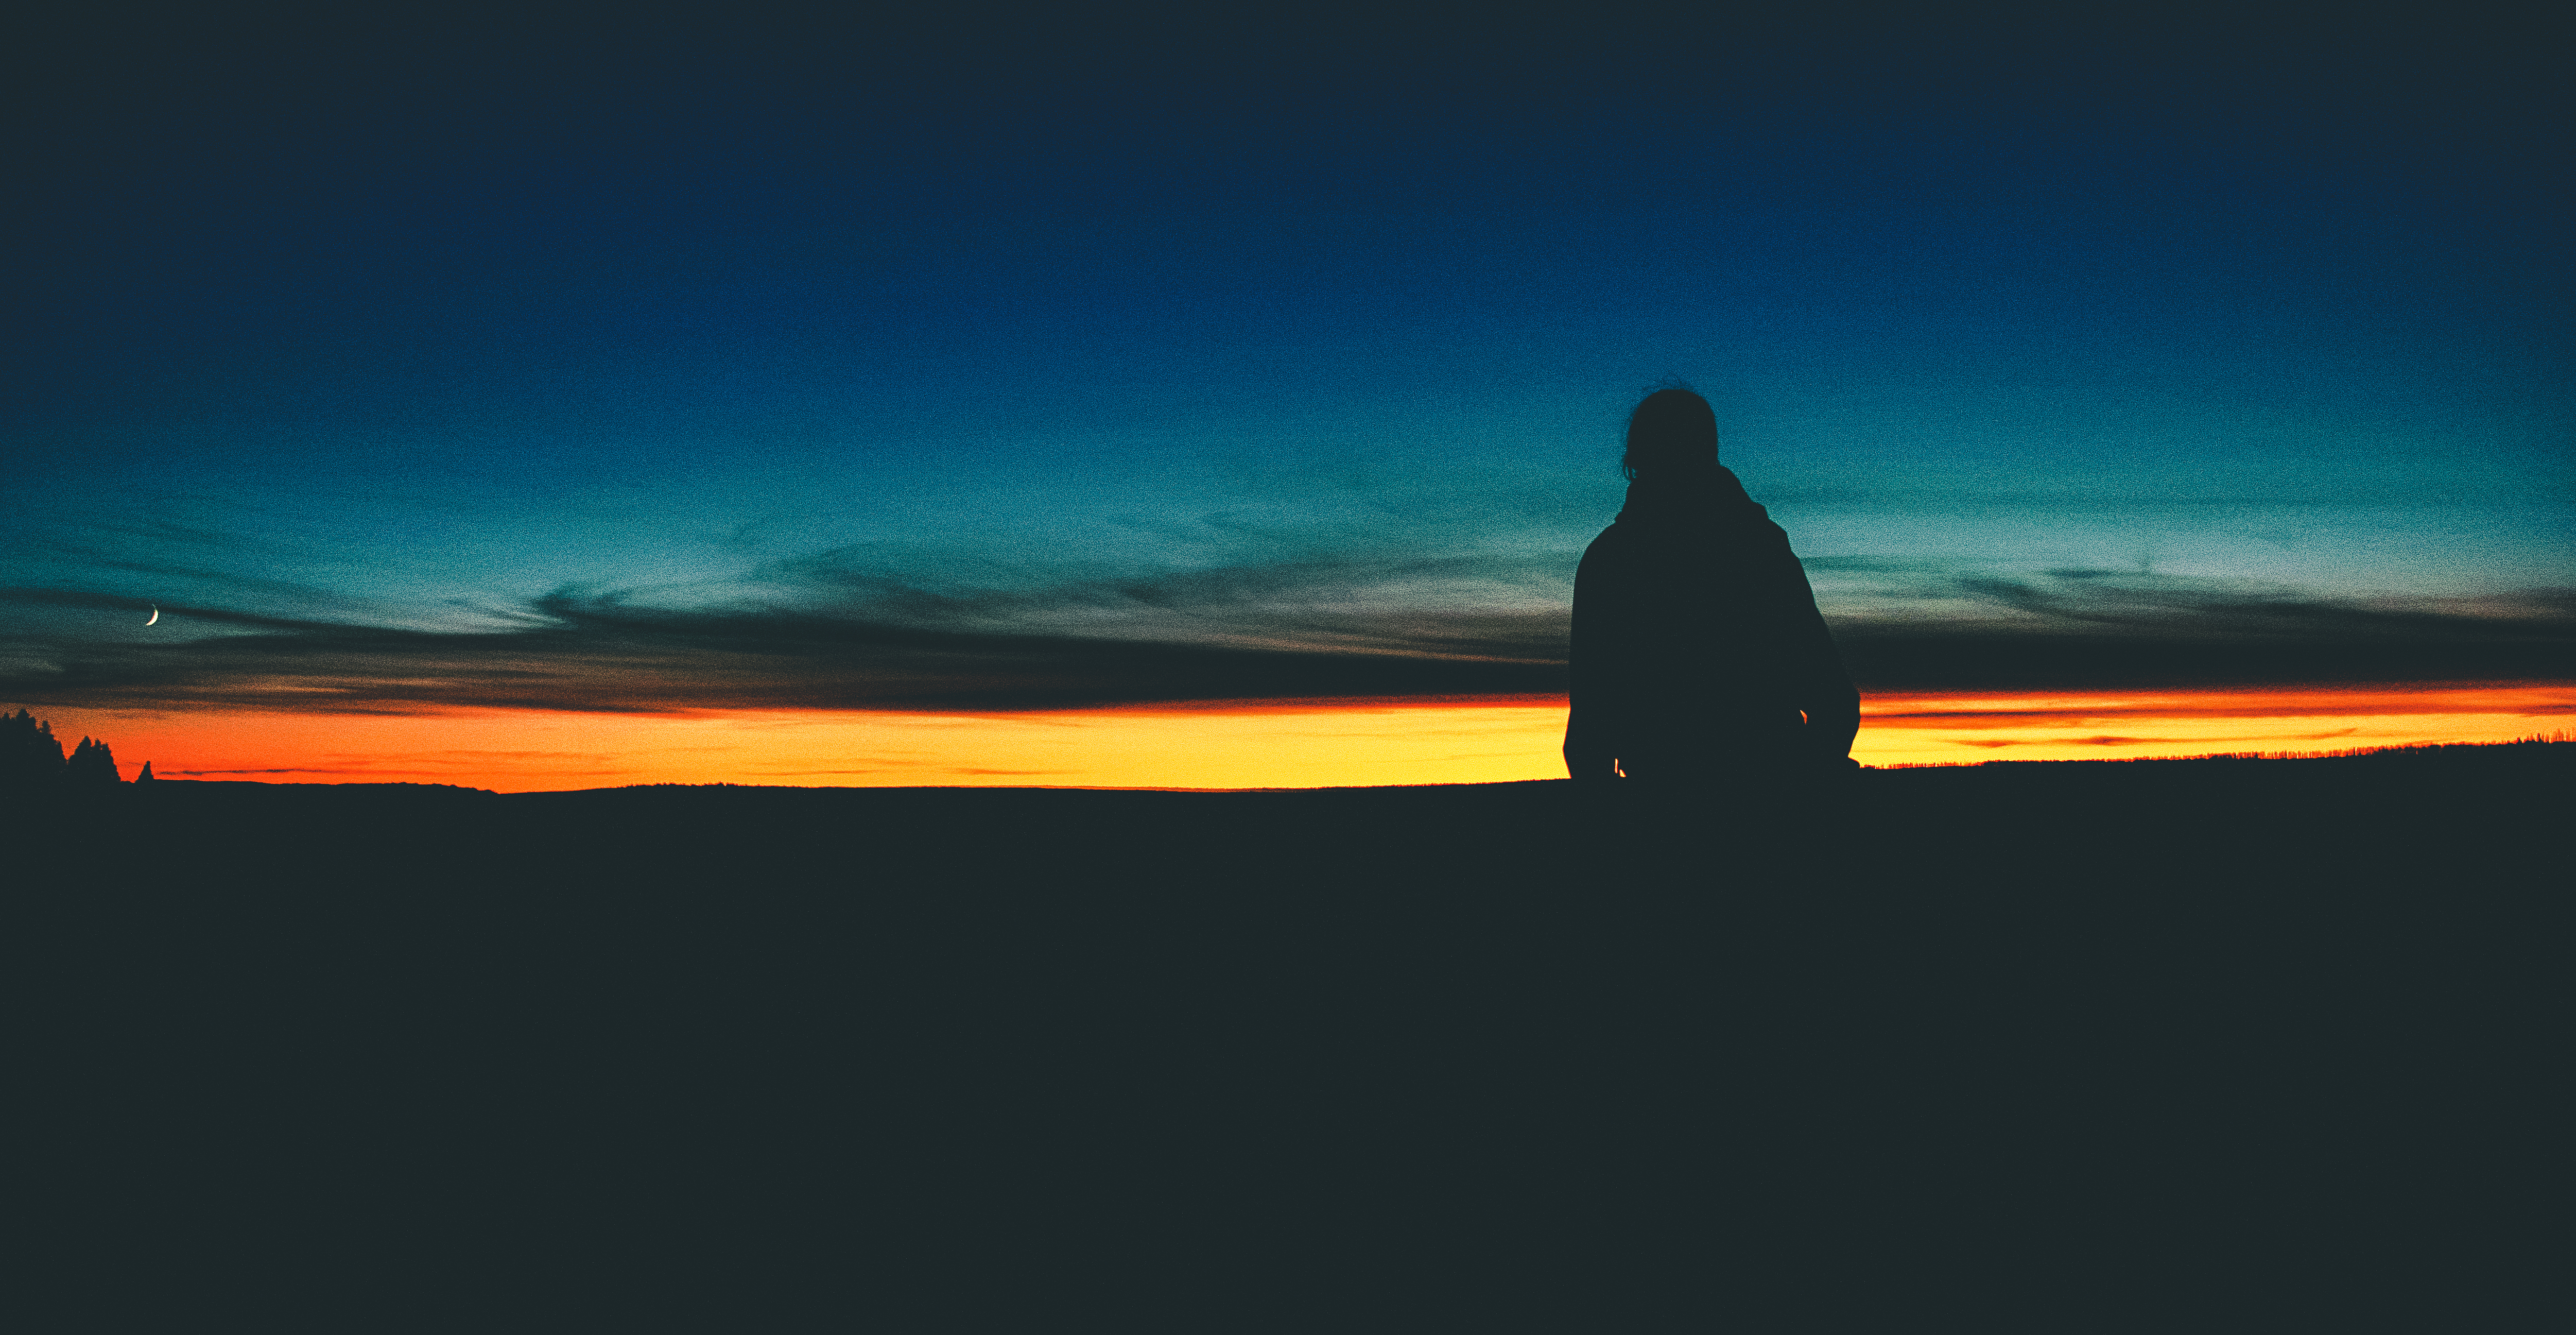
sea, horizon, silhouette, person, cloud, sky, sunrise, sunset, morning, dawn, atmosphere, dusk, evening, reflection, afterglow, atmosphere of earth, computer wallpaper, sunsrise